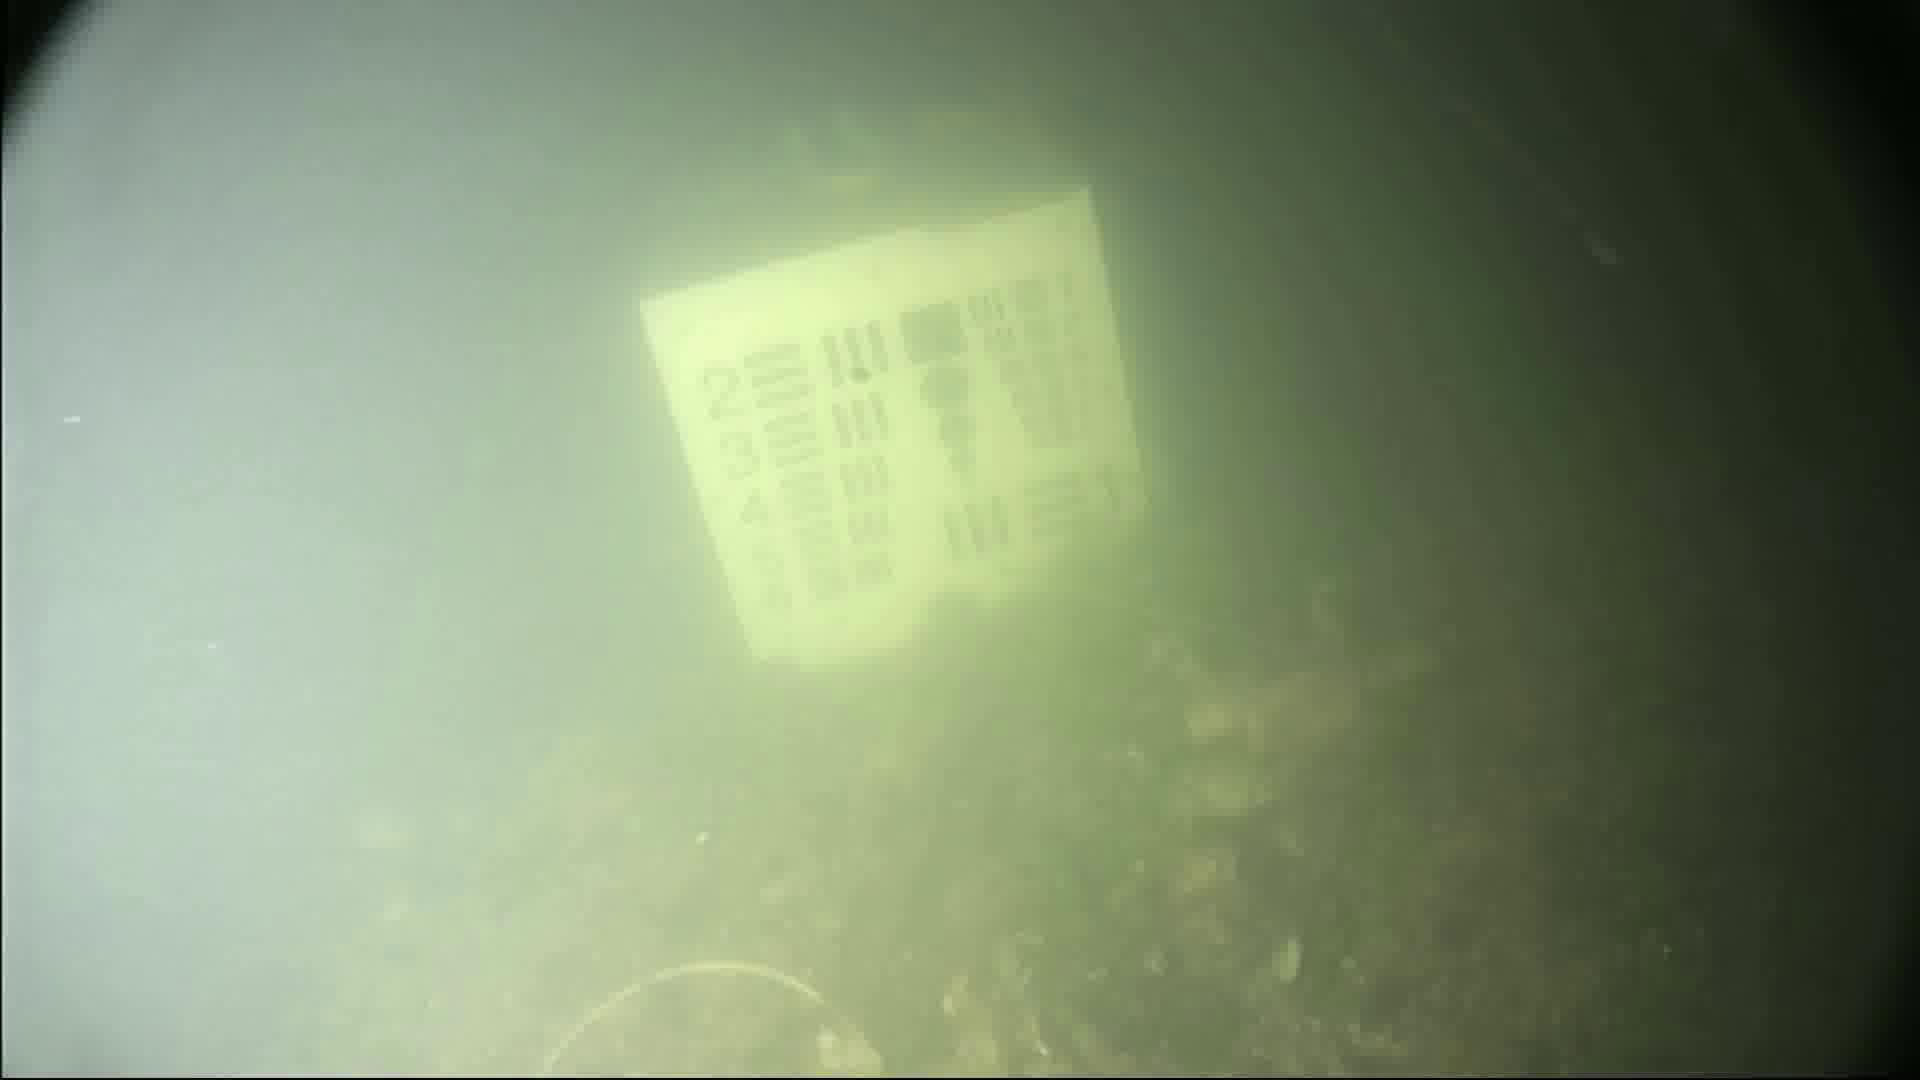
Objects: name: crab